Villa Mettlen

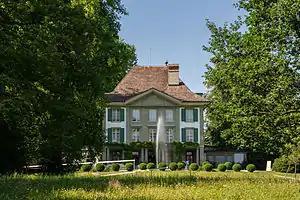
Villa Mettlen (2015).

The Villa Mettlen is a country estate in the municipality of Muri bei Bern in the Canton of Bern in Switzerland.